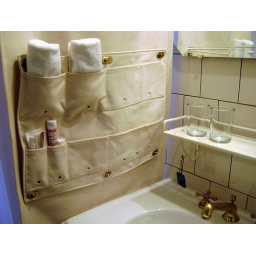
The shower curtain storage pockets and sinkside in the bathroom of room 507 at The Ace Hotel NYC